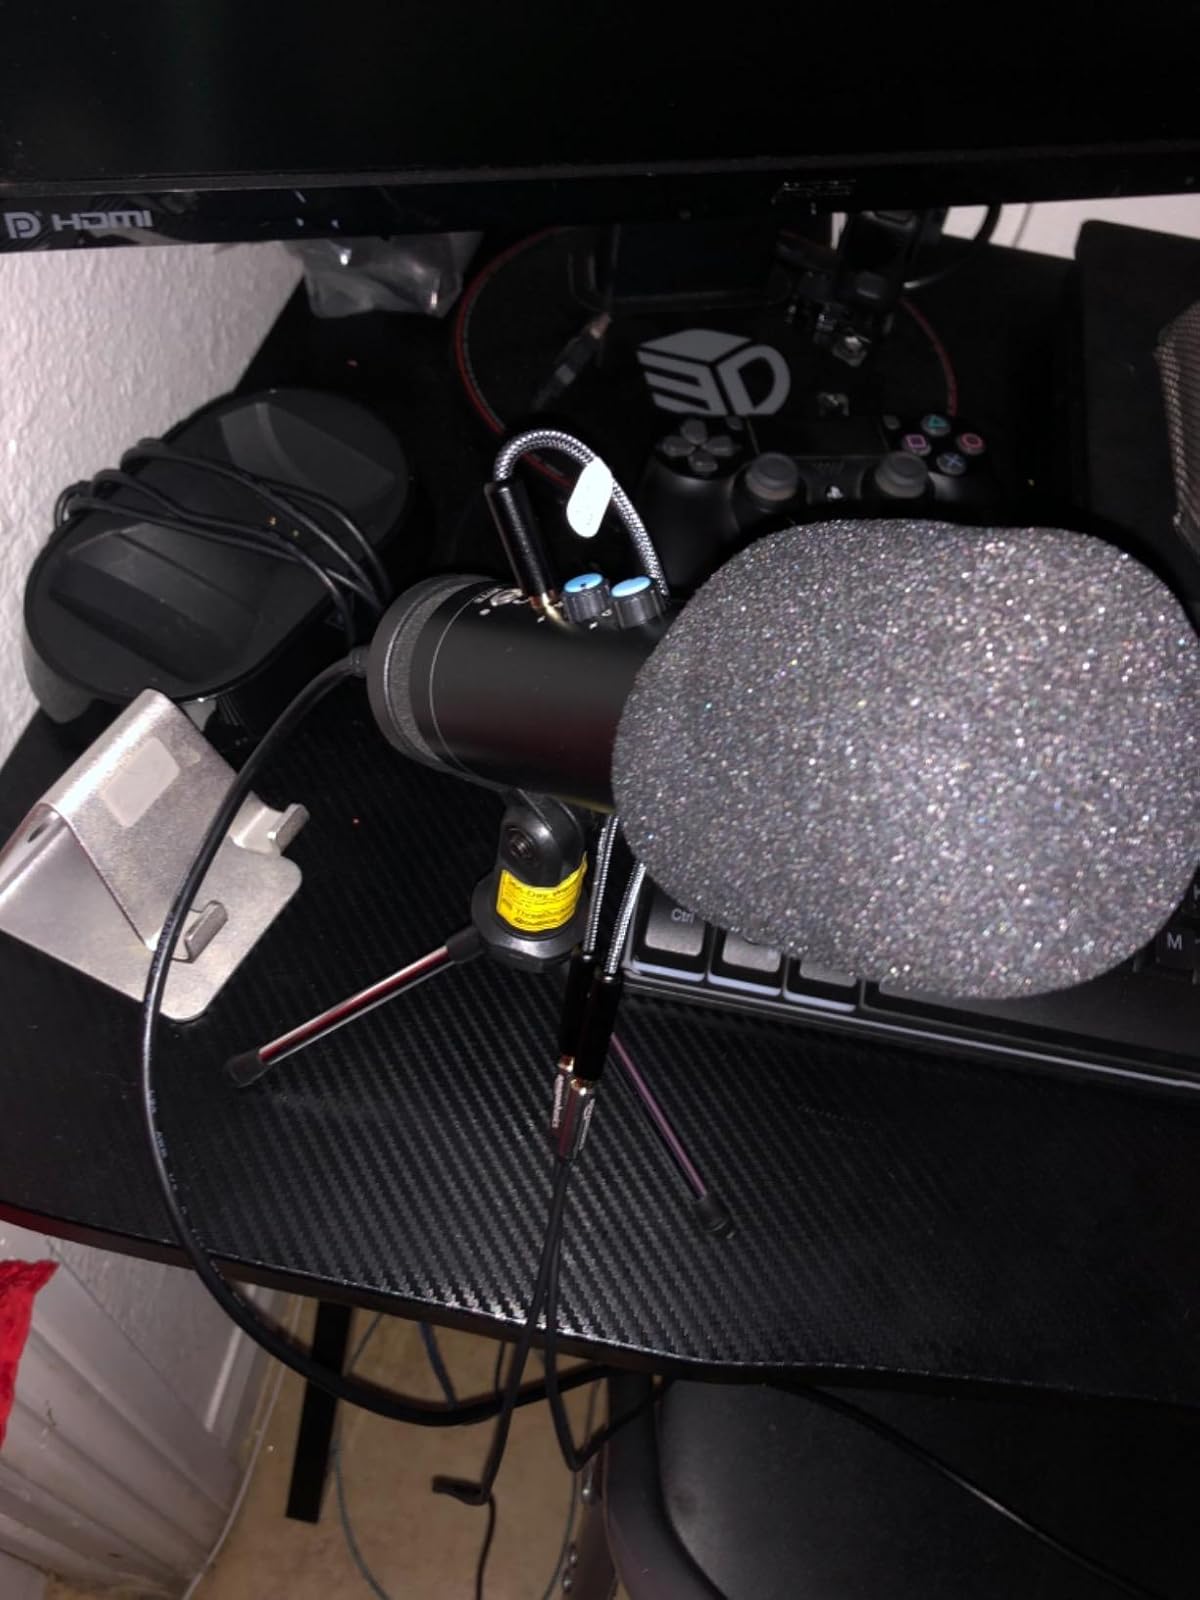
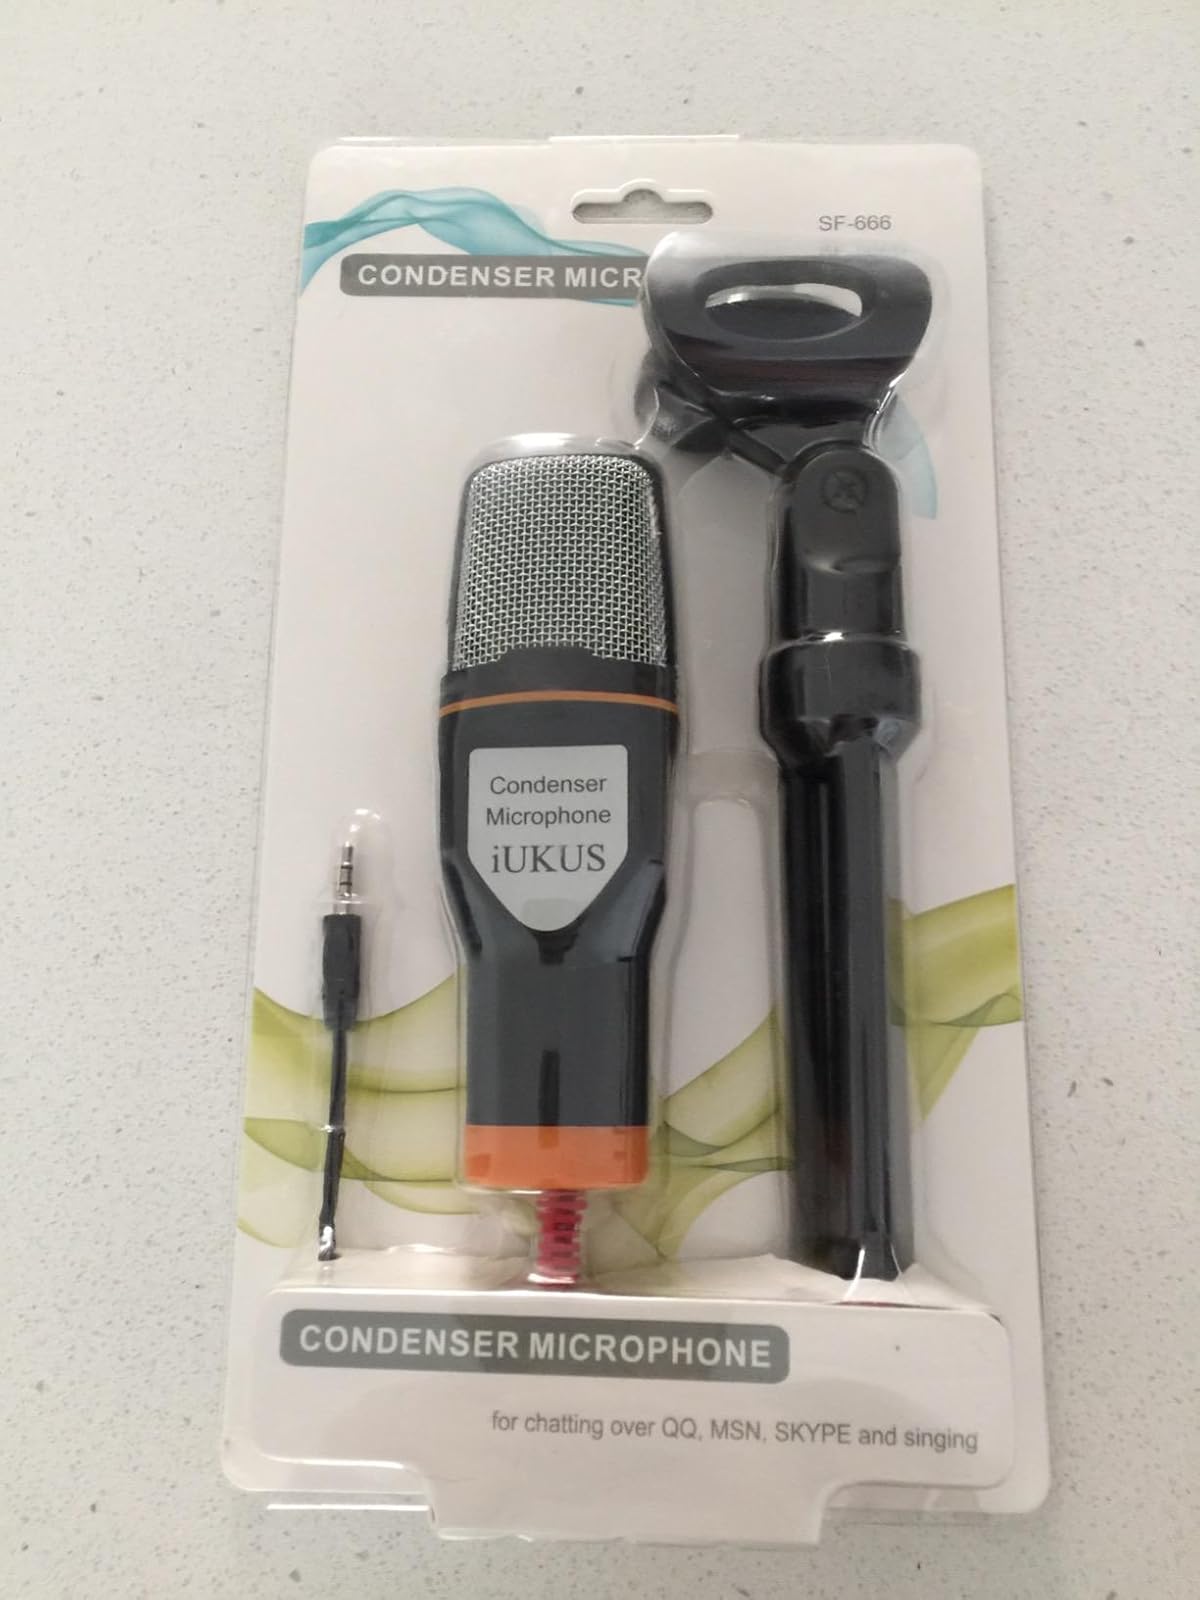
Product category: microphone
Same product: no